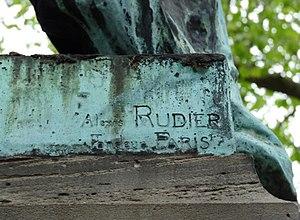
Signature de la fonderie Alexis Rudier sur la statue en bronze de Charles Adolphe Würz, place Saint-Pierre-le-Jeune, à Strasbourg
La fonderie Rudier est une fonderie créée est tenue par Alexis Rudier et son fils Eugène Rudier entre 1874 et 1952.